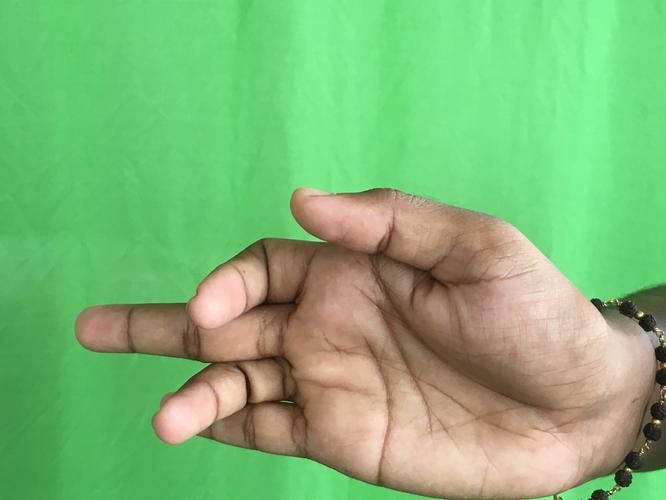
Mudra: Shukatundam
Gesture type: single_hand